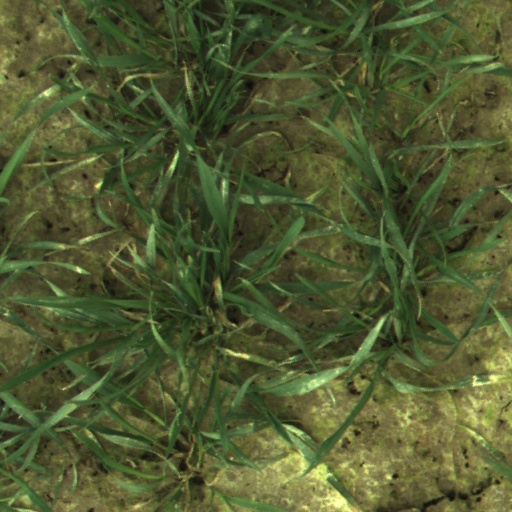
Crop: wheat